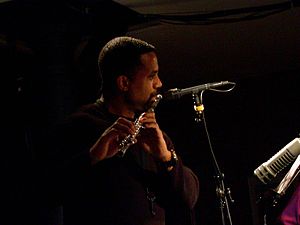
Gary Thomas
Gary Thomas i München (2002)
Gary Thomas er en amerikansk saxofonist og fløjtenist.